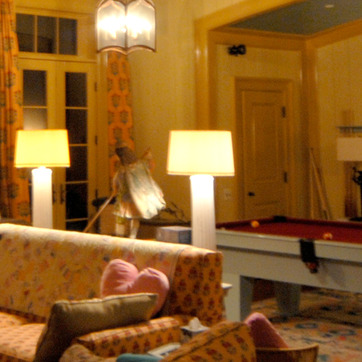
Material: painted